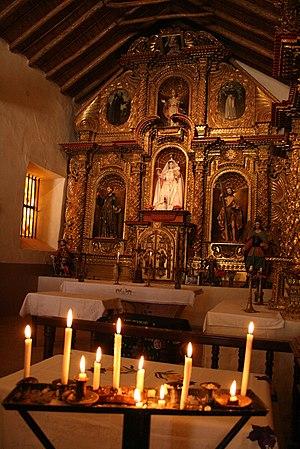
La province de Jujuy est une province argentine, située dans le nord-ouest du pays, limitée à l'est et au sud par la province de Salta, à l'ouest par le Chili et au nord par la Bolivie. Sa capitale est San Salvador de Jujuy.